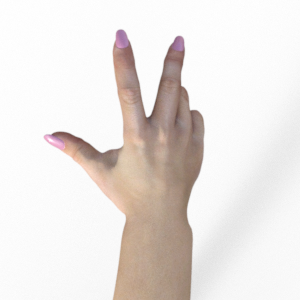
Label: scissors